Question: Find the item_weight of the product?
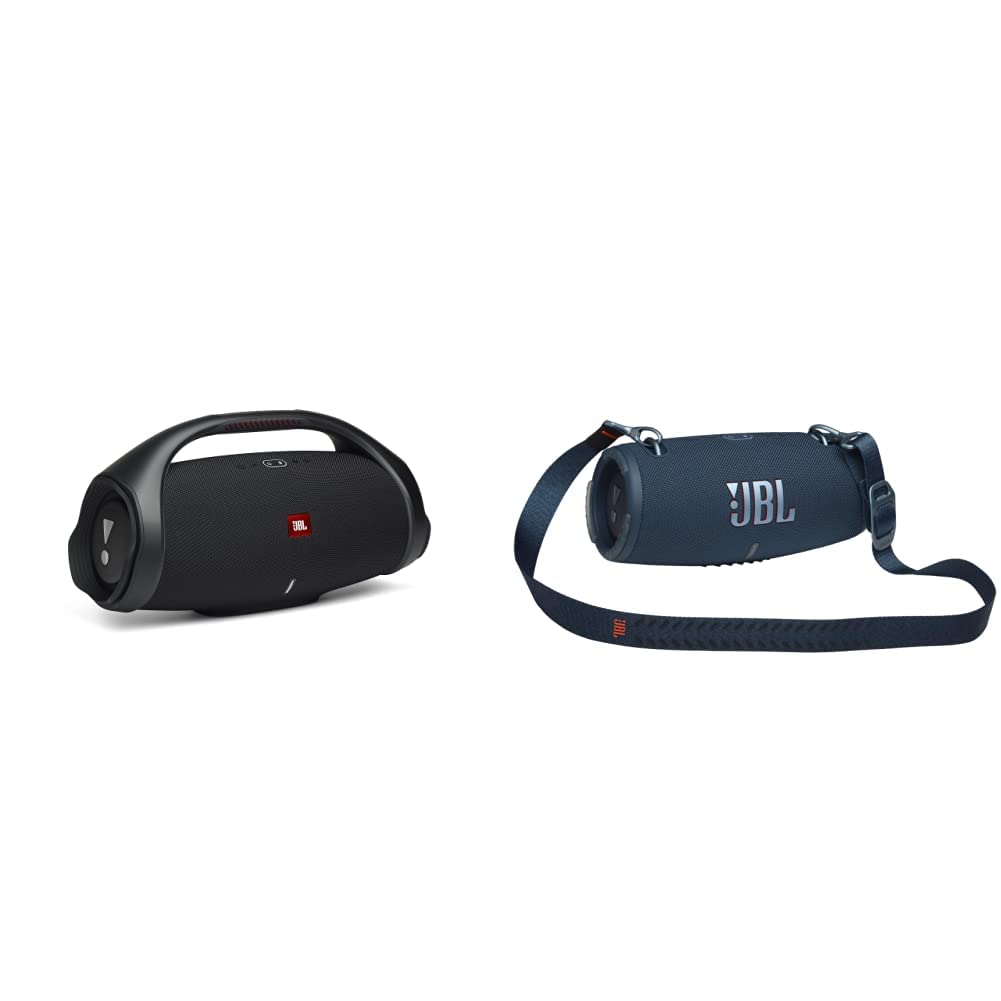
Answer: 78.0 gram